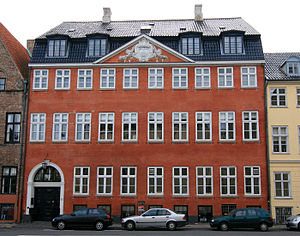
Fredede bygninger i Københavns Kommune, postnummer 14xx
Behagens Gård, Strandgade 26, København. Bygget 1769. Fredet.
Denne liste over fredede bygninger i Københavns Kommune viser alle fredede bygninger i Københavns Kommune i postnumrene 14xx, bortset fra kirker. Listen bygger på data fra Kulturarvsstyrelsen.